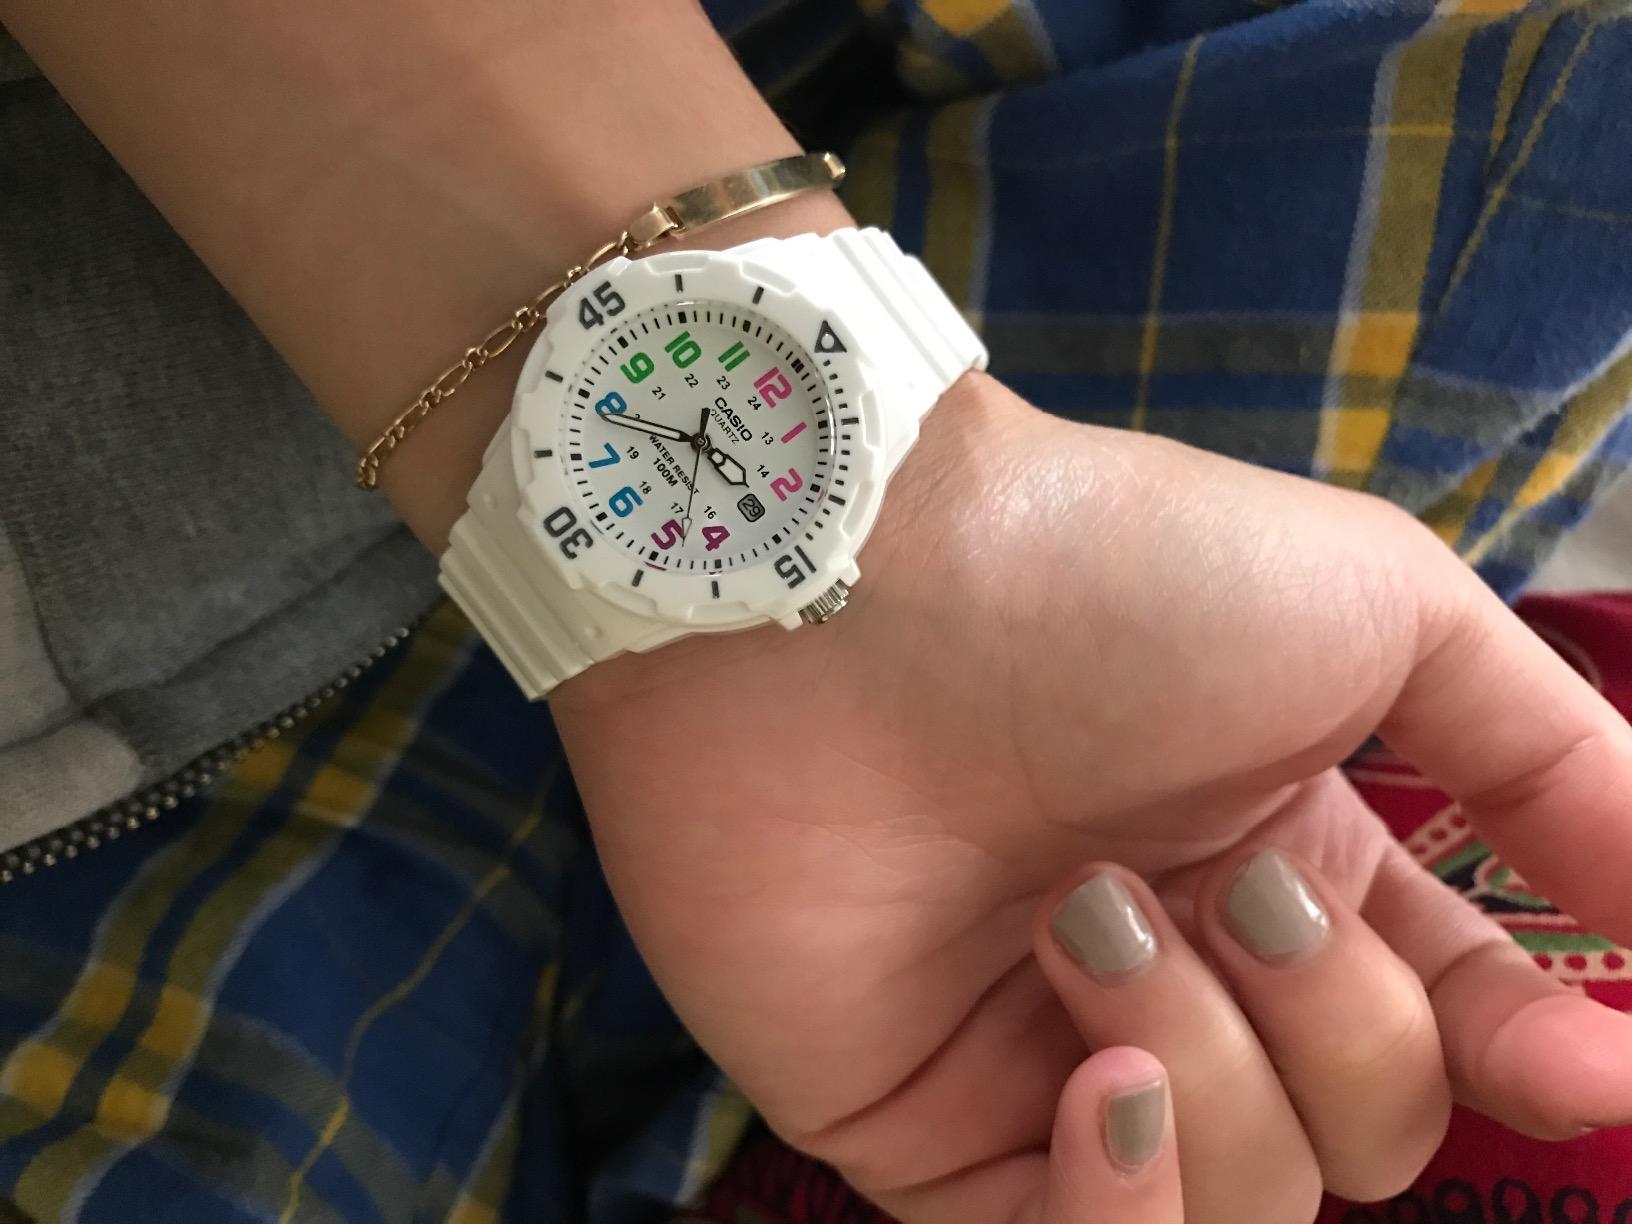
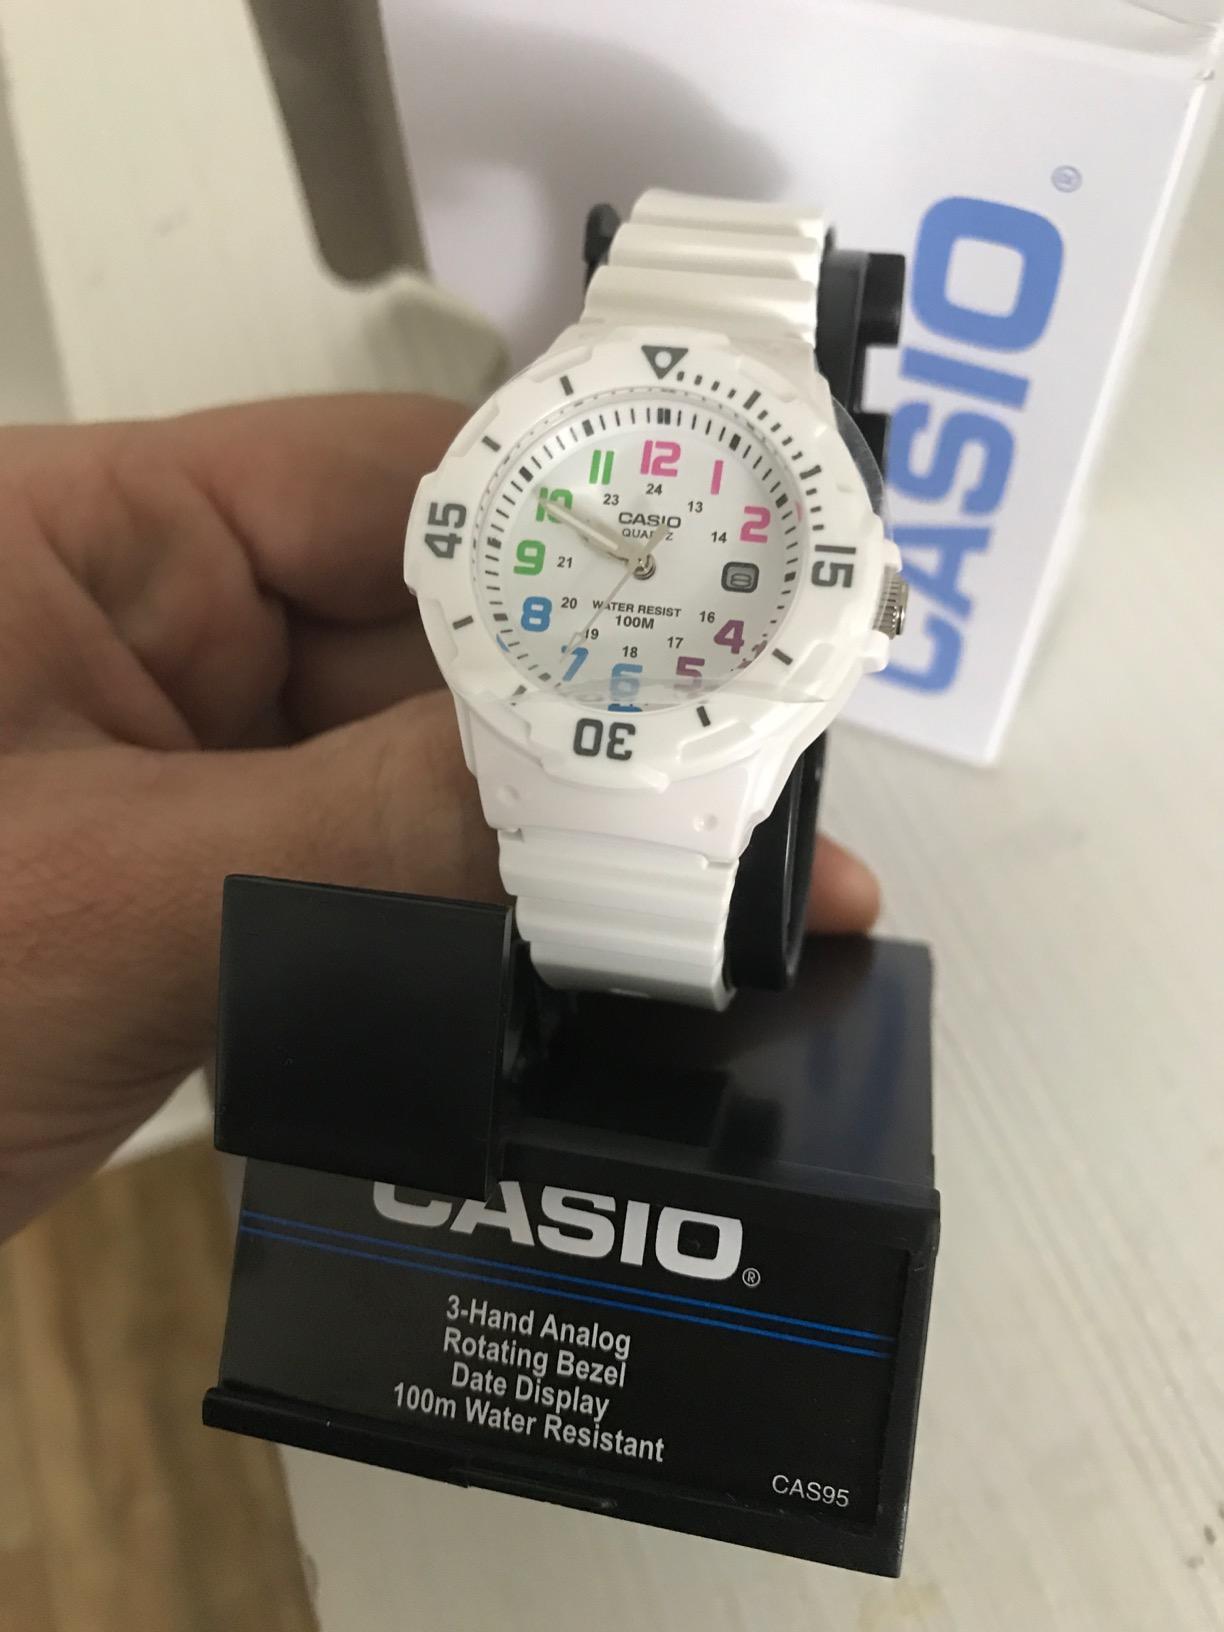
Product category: accessories_watch
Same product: yes